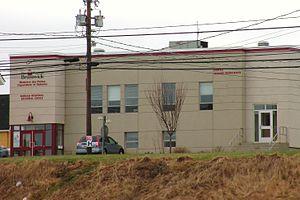
Bureaux du ministère des pêches du Nouveau-Brunswick à Caraquet.
Caraquet est la capitale de l'Acadie et le chef-lieu de la région de la Péninsule acadienne. Elle est située dans le comté de Gloucester, dans le Nord-Est du Nouveau-Brunswick, au Canada. Perchée sur un plateau au bord de la baie de Caraquet, la ville s'étend sur environ 13 kilomètres, lui ayant autrefois valu le surnom de « plus long village du monde ».
Le ministère des Pêches du Nouveau-Brunswick, créé en 1963, est responsable de la gestion de la pêche de la province.